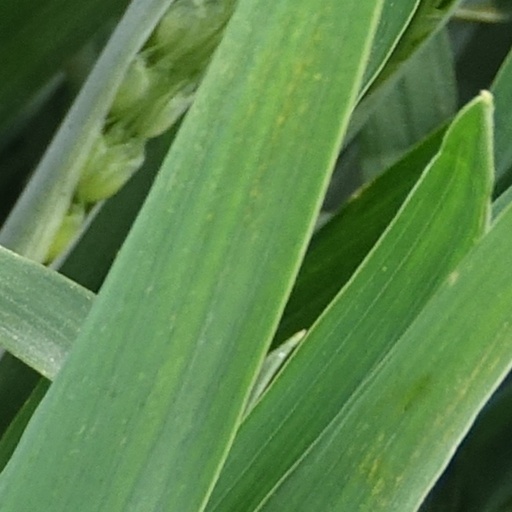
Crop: wheat